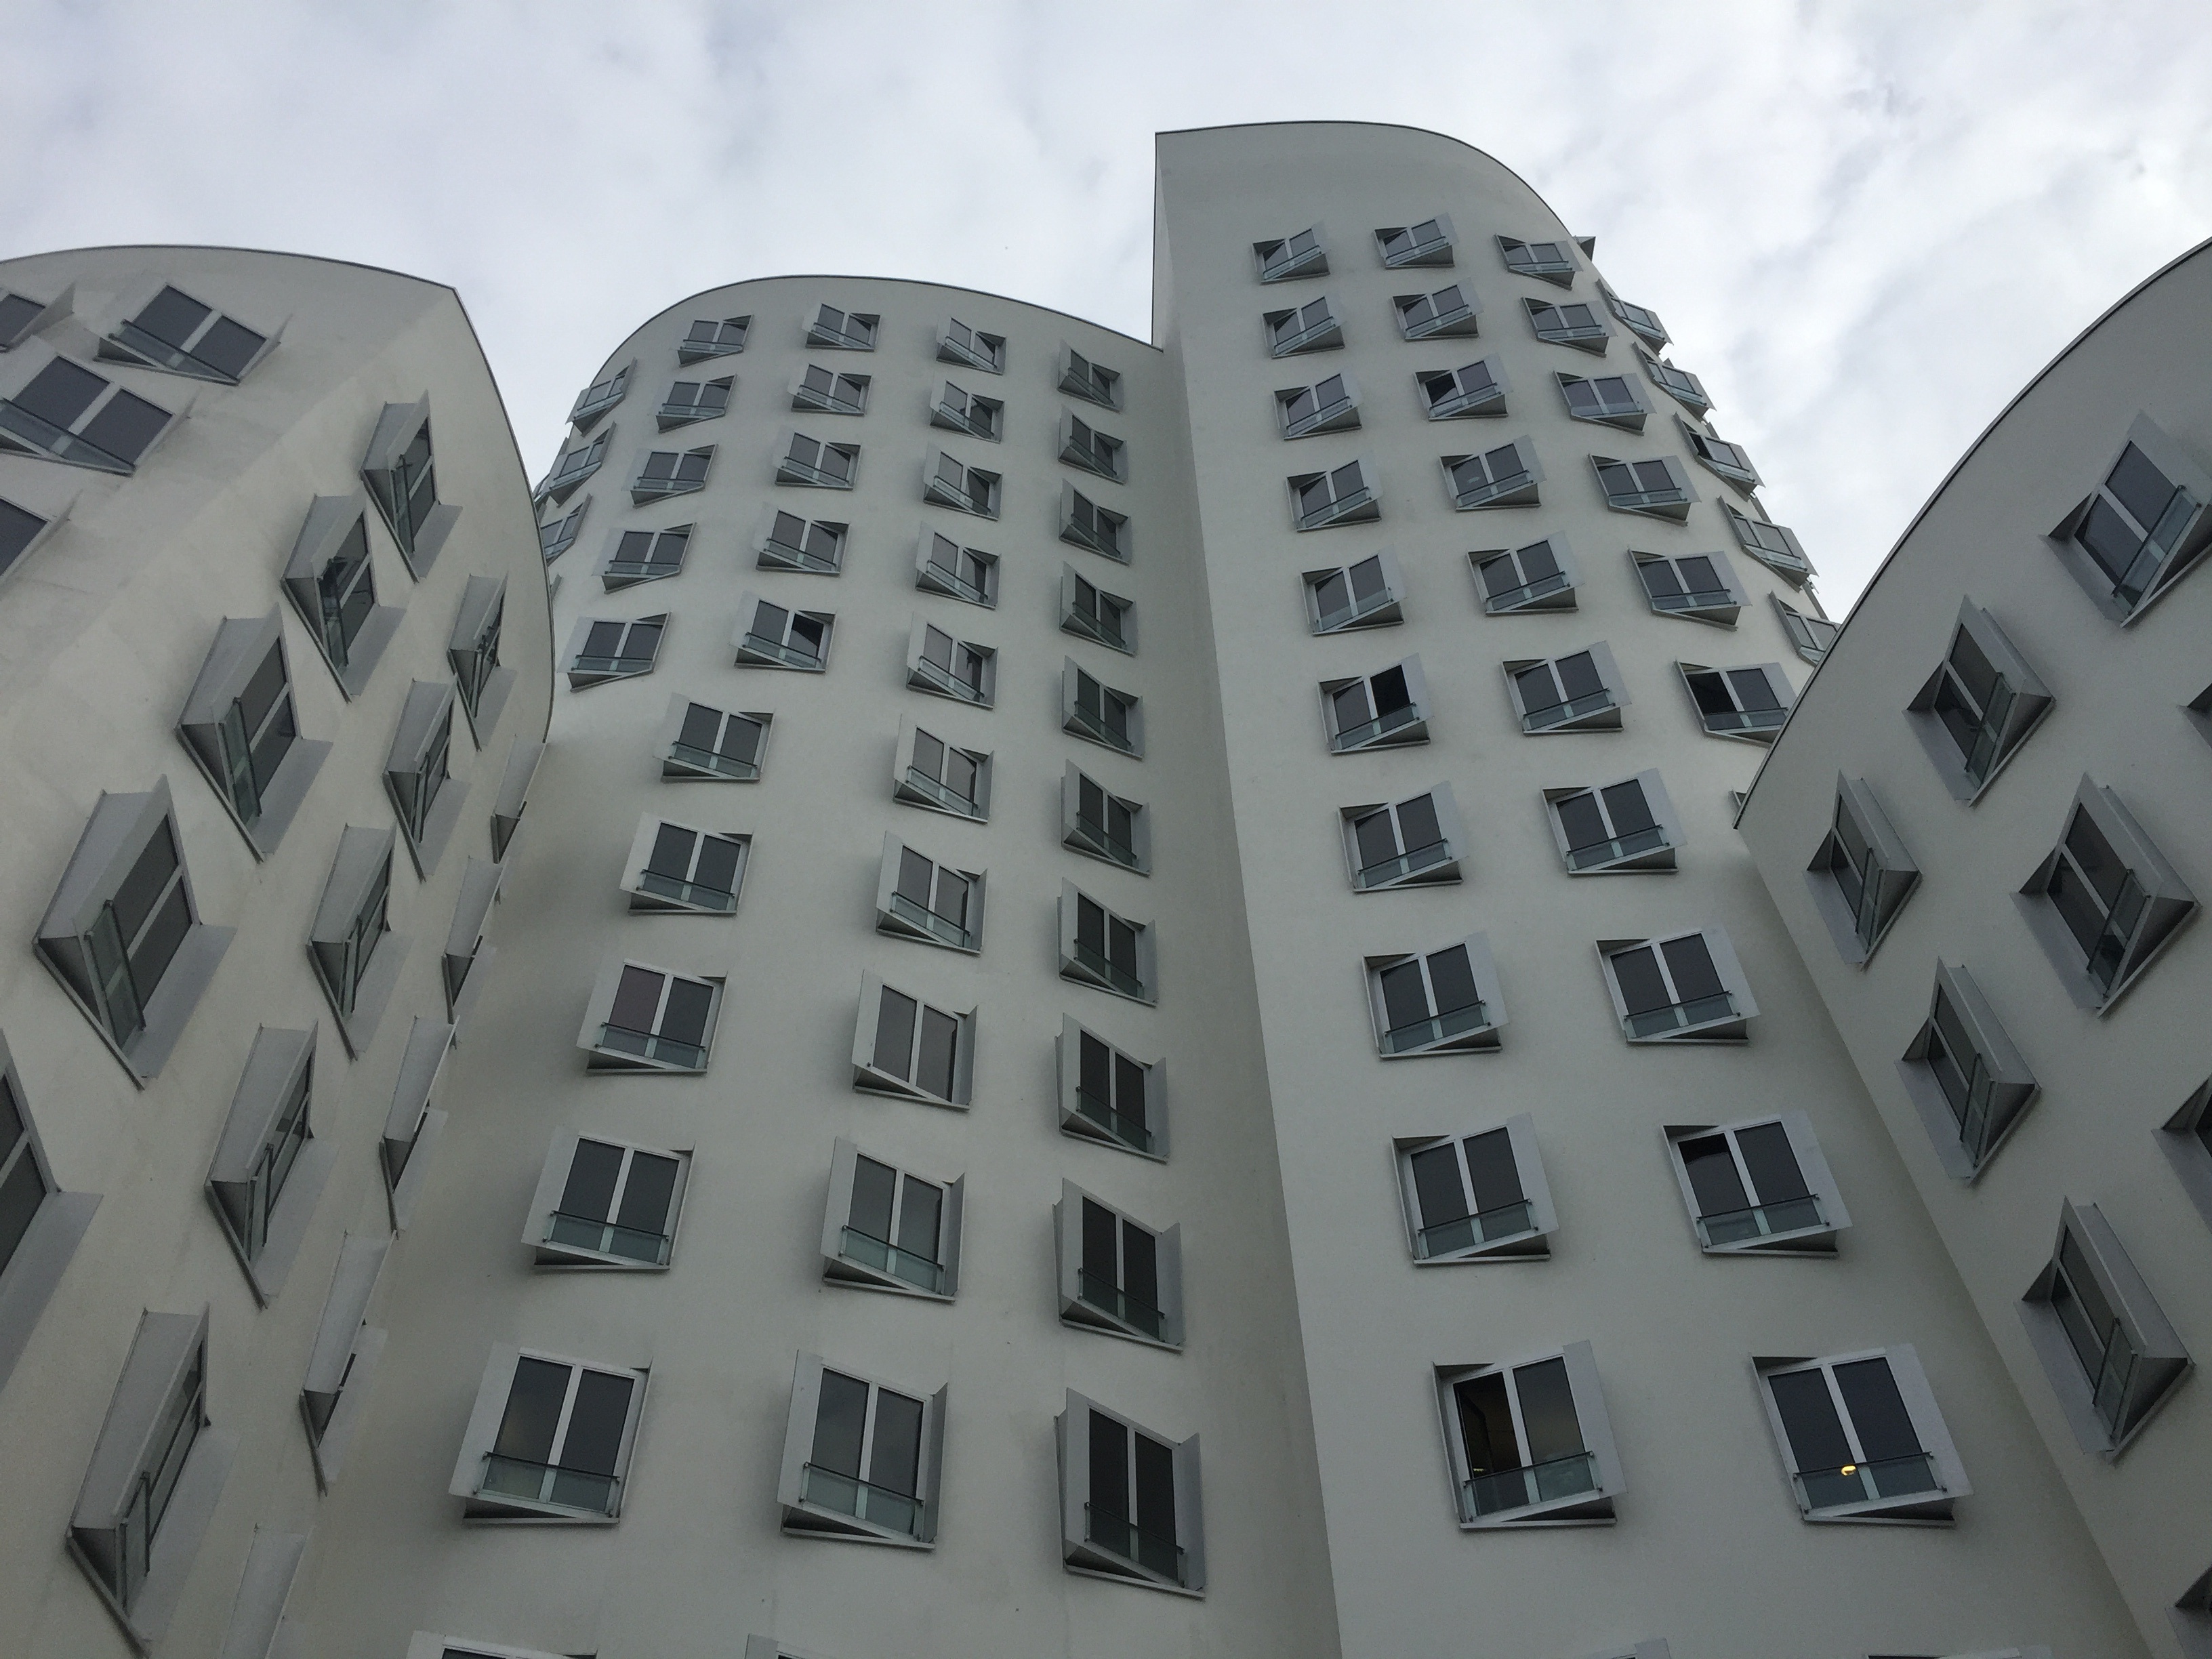
architecture, glass, building, city, skyscraper, facade, residence, modern, tower block, windows, apartments, condominium, neighbourhood, residential area